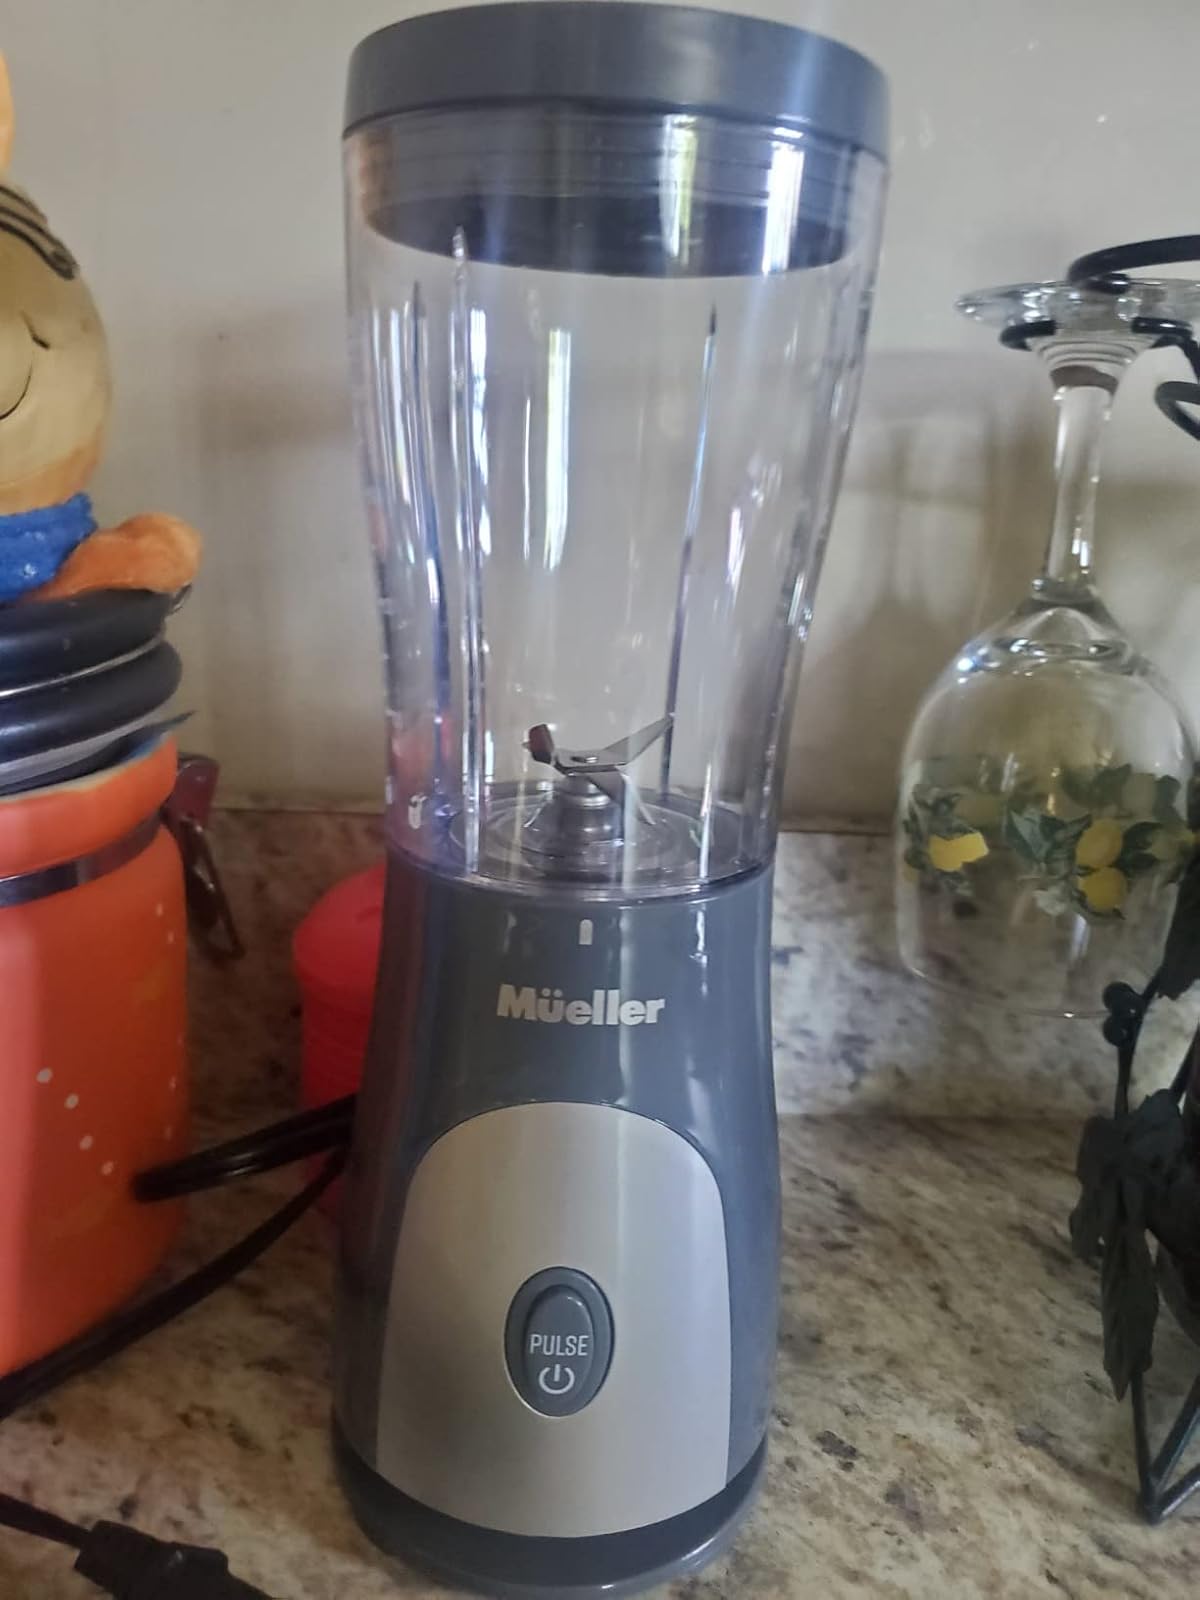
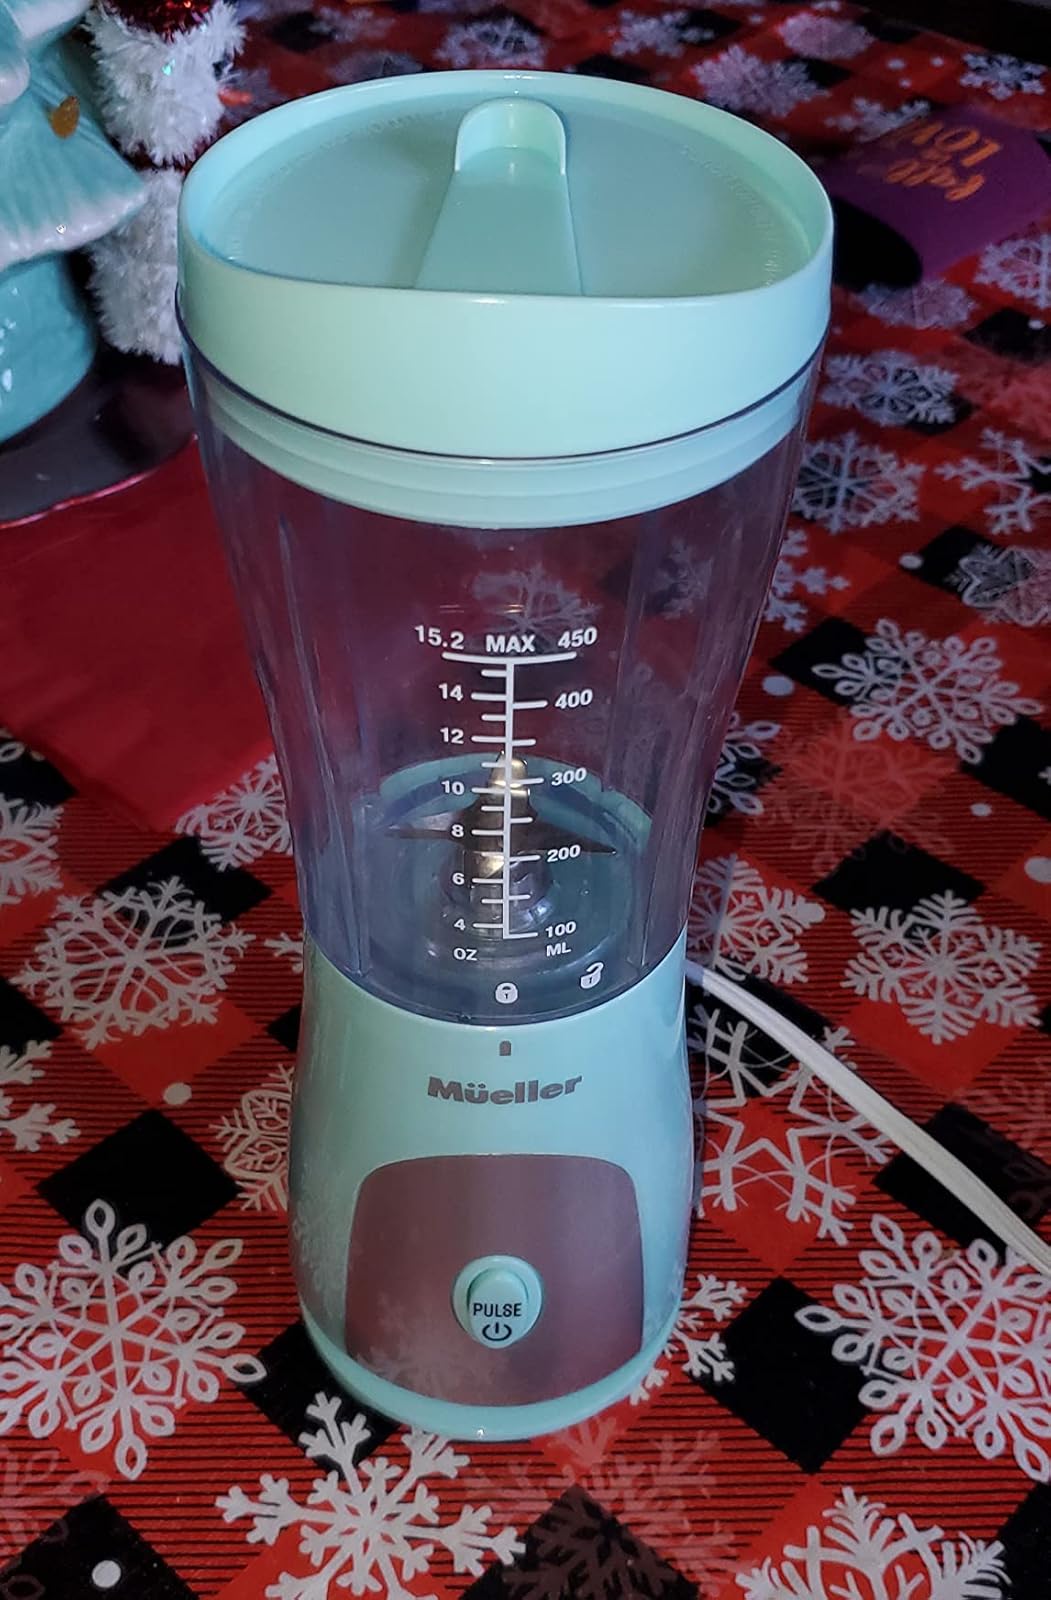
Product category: items_blender
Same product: no